Pirs (ISS module)

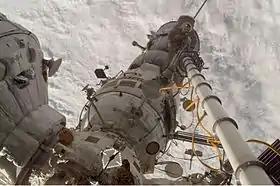
The flight engineer Oleg Kononenko photographs commander Sergey Volkov operating the manual Strela crane holding him. The commander stands on Pirs and has his back to the Soyuz spacecraft. "Zarya" is seen to the left and "Zvezda" across the bottom of the image.

The "Pirs" docking compartment had two primary functions: to provide a docking port for visiting Soyuz and Progress spacecraft and to serve as an airlock for Russian EVAs. The docking port could accommodate one Soyuz-MS or one Progress-MS spacecraft. Visiting spacecraft could deliver people and cargo to and from the space station. In addition, the Docking Compartment could transfer fuel from the fuel tanks of a docked Progress resupply vehicle to either the Zvezda Service Module’s Integrated Propulsion System or the Zarya Functional Cargo Block. It could also transfer propellant from "Zvezda" and "Zarya" to the propulsion system of docked vehicles — Soyuz and Progress. The two airlocks were designed to accommodate spacewalking cosmonauts wearing Russian Orlan-M spacesuits. The "Pirs" docking compartment was manufactured by RKK Energia. The Docking Compartment was similar to the Mir Docking Module used on the earlier Mir space station. The docking compartment's planned lifetime as part of the station was five years.